Midway-Sunset Oil Field

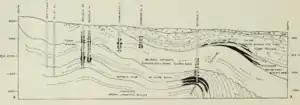
Midway Sunset Oil Field Geologic Cross Section

The oil field runs southeast to northwest, with a length of approximately and a width of , from east of Maricopa to south of McKittrick, paralleling the Temblor Range to the southwest. Most of the oil field is in the Midway Valley and the northeastern foothills of the Temblor Range. To the northeast are the Buena Vista Hills, paralleling the Midway Valley and the Temblors; the mostly exhausted, and partially abandoned Buena Vista Oil Field lies beneath this adjacent low range of hills.